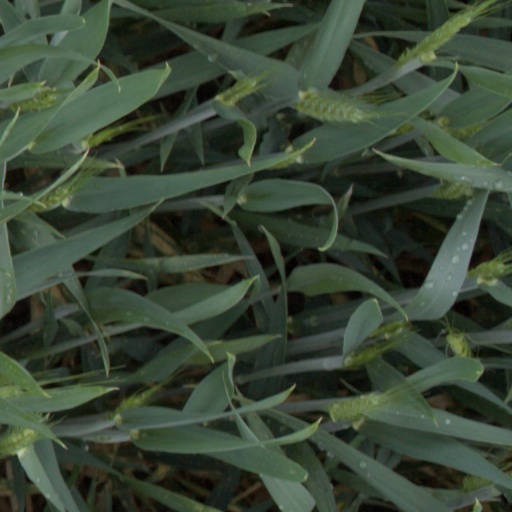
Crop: wheat